National responses to the COVID-19 pandemic in Africa

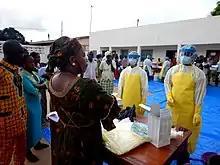
Guinea-Bissau's frontline healthcare workers

Effective from 20 March, all Angolan borders were closed for 15 days. President João Lourenço banned all arrivals at airports and stopped passenger vessels docking at Angolan ports for 15 days. All these bans will last until 4 April. All schools in Angola closed on 24 March.